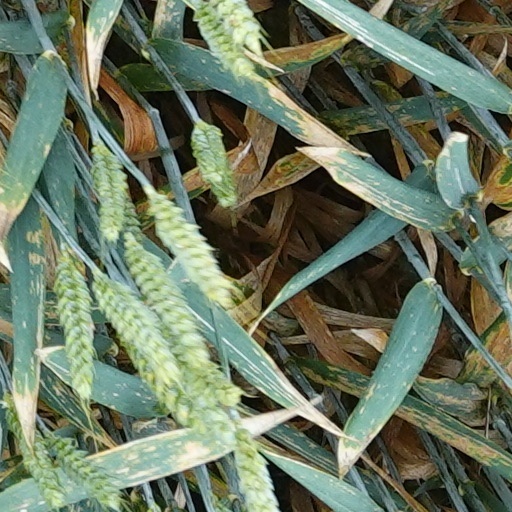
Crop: wheat